List of diplomatic missions of Norway

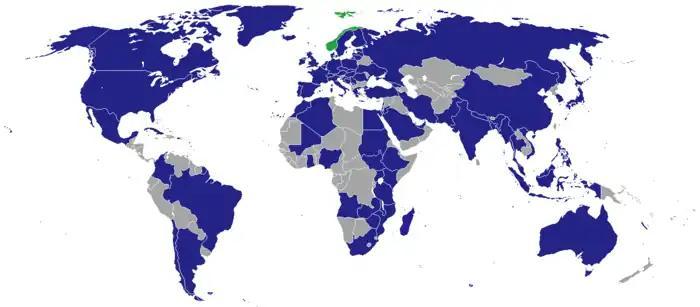
Norwegian diplomatic missions

In countries without Norwegian representation, Norwegian citizens can seek assistance from public officials in the foreign services of any of the other Nordic countries, in accordance with the Helsinki Treaty.